Redemptoris Mater (seminary)

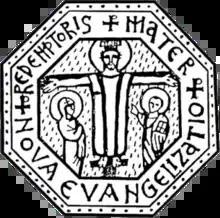
The seal of Redemptoris Mater seminaries

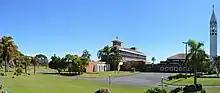
Brasília's "Redemptoris Mater" Seminary

Redemptoris Mater is the name for certain diocesan Roman Catholic seminaries which operate under the auspices of the Neocatechumenal Way and have as their mission the formation of diocesan priests for the "New Evangelization". These seminaries are distributed worldwide.